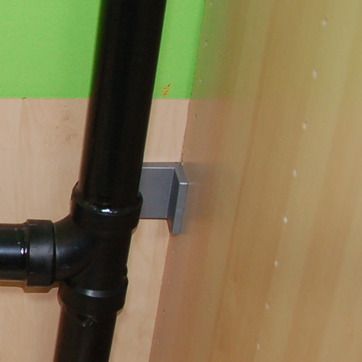
Material: plastic